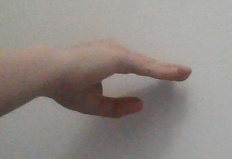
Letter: jeem